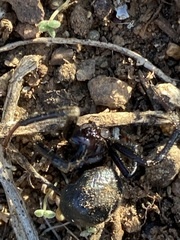
Species: Lactrodectus_hesperus